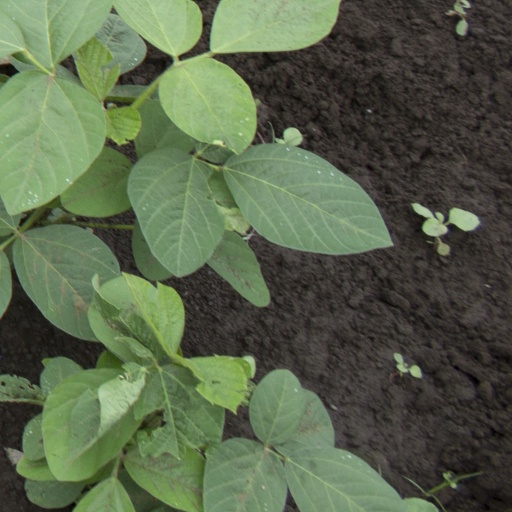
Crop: soybean